1921 Centre Praying Colonels football team

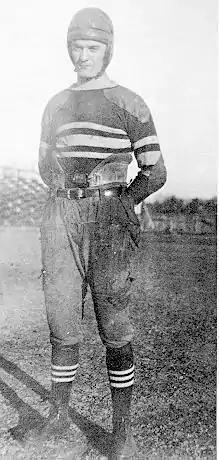
Norris "Army" Armstrong

The starting lineup was: Roberts (left end), Gordy (left tackle), Jones (left guard), Kubale (Center), Shadoan (right guard), Cregor (right tackle), James (right end), McMillin (quarterback), Snoddy (left halfback), Armstrong (right halfback), and Tanner (fullback).